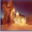
Label: house